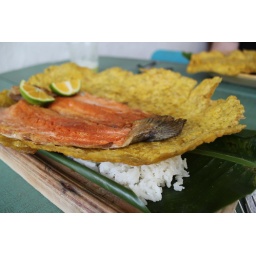
amazing trucha (trout) a la plancha with giant patacon (fried mashed green plantains) over a bed of rice